Qilin

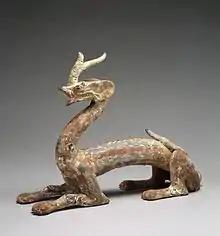

The earliest mention of the mythical qilin is in the poem included in the Classic of Poetry (11th – 7th c. BCE). "Spring and Autumn Annals" mentioned that a "lin" was captured in the 14th year of Duke Ai of Lu (481 CE); "Zuo Zhuan" credited Confucius with identifying the "lin" as such.